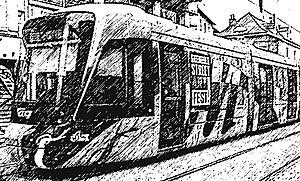
Tramway grenoblois circulant durant le GSAF 2018
Le Grenoble Street Art Fest, modifié en 2019 sous le nom de Street Art Fest Grenoble-Alpes, est un festival d'art urbain qui se déroule, depuis l'année 2015, dans Grenoble et son agglomération, dans le département de l'Isère, en région Auvergne-Rhône-Alpes.